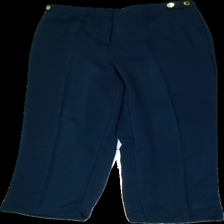
View: front
Type: Trousers
Category: Ladies
Brand: Holly And Whyte (Lindex)
Colors: Blue
Material: 100% Polyester
Cut: Regular
Trend: Denim
Price range: 50-100
Recommended usage: Reuse
Description: Blue trousers